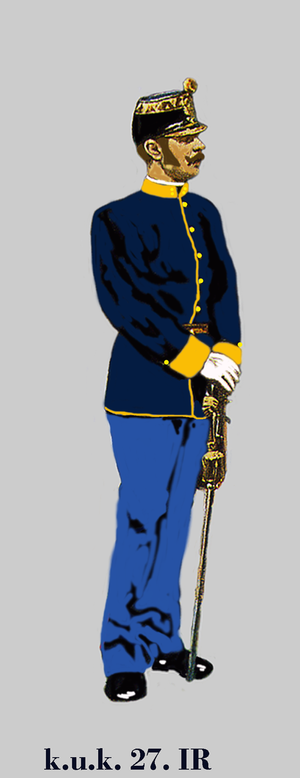
Sous-lieutenant d'infanterie Autriche-Hongroise (k.u.k.). 27e régiment d'infanterie allemande en parade 1914 Egalisierung: Kaisergelb - Knöpfe: gold Unit identification color: yellow - buttons: gold Coleur d'identification du régiment: jaune - boutons: d'or